W240CP

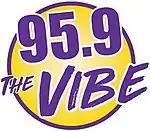
Logo under previous colors

The translator station can be received on a regular radio tuner in all parts of Warren and Simpson Counties, along with much of neighboring Allen, Butler, Edmonson, and Logan Counties. The small community of Mitchellville, Tennessee can also receive at least Grade C coverage. An HD radio set is necessary to receive the HD2 subchannel anywhere within WBVR-FM's signal coverage area. W239BT expands the analog radio coverage into Barren, Hart, Metcalfe, and Monroe Counties in southern Kentucky.